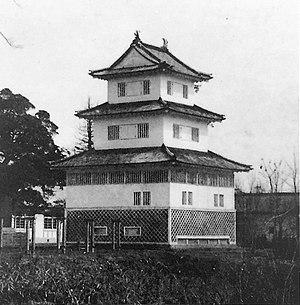
Le château de Mito était un château japonais datant du XIIᵉ siècle avec une longue histoire, aujourd'hui en ruine, situé dans l'ancienne province de Hitachi. Les ruines du château sont situées dans la ville de Mito, préfecture d'Ibaraki, au Japon.